Crime in Mexico

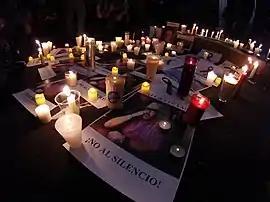
Demonstration against the murder of Javier Valdez Cárdenas in May 2017

A significant increase in violent crime against journalists has been encountered in the country in recent years. Although the problem has existed since at least 1970, the amount of violence against journalist has intensified since the beginning of the Mexican Drug War, with at least 90 journalists murdered or disappeared in Mexico since 2006. Few of the perpetrators have been brought to justice. One of the more prominent cases was that of syndicated columnist Francisco Arratia Saldierna, a prominent and well-known journalist who wrote a column called "Portavoz" (or "Spokesman"). The column featured topics such as corruption, organized crime, and drug trafficking.